Smithfield Foods

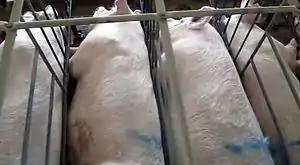
Sows used for breeding are confined in 7 ft x 2 ft gestation crates. This image was taken inside a Smithfield facility in Virginia in 2010.

The pigs are housed together in their thousands in identical barns with metal roofs, known as Concentrated animal feeding operations (CAFOs). The floors of the buildings are slatted, allowing waste to be flushed into 30-feet-deep "open-air pits the size of two football fields", according to "The Washington Post". These are referred to within the industry as anaerobic lagoons. They dispose of effluent at a low cost, but they require large areas and release odors and methane, a greenhouse gas.